The Centre, Bristol

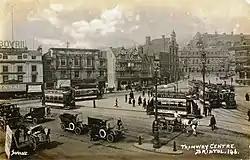
The Tramways Centre in the early 1900s

During the 1890s, Bristol's tramway system was expanded and electrified. In 1896 the Bristol Tramways and Carriage Company (BT&CC) moved their head office to premises at 1–3 St Augustine's Parade, where they remained until 1970. The need for a central interchange was recognised, and to this end a large triangular traffic island – later nicknamed 'Skivvy's Island' because of its use by domestic servants – was built between the BT&CC offices and St Augustine's Bridge. The Tramways Centre became the most important of the BT&CC's three central termini, serving more routes than the others at Bristol Bridge and Old Market. It was the terminus for trams from the north and east of the city, and trams from Hotwells to Temple Meads station and Brislington also stopped here. Passengers could straightforwardly alight from one tram and board another to continue their journey without the need to cross roads. A large three-faced ornamental clock was fixed high on the Tramways offices, and 'under the clock on The Centre' became a popular meeting place.